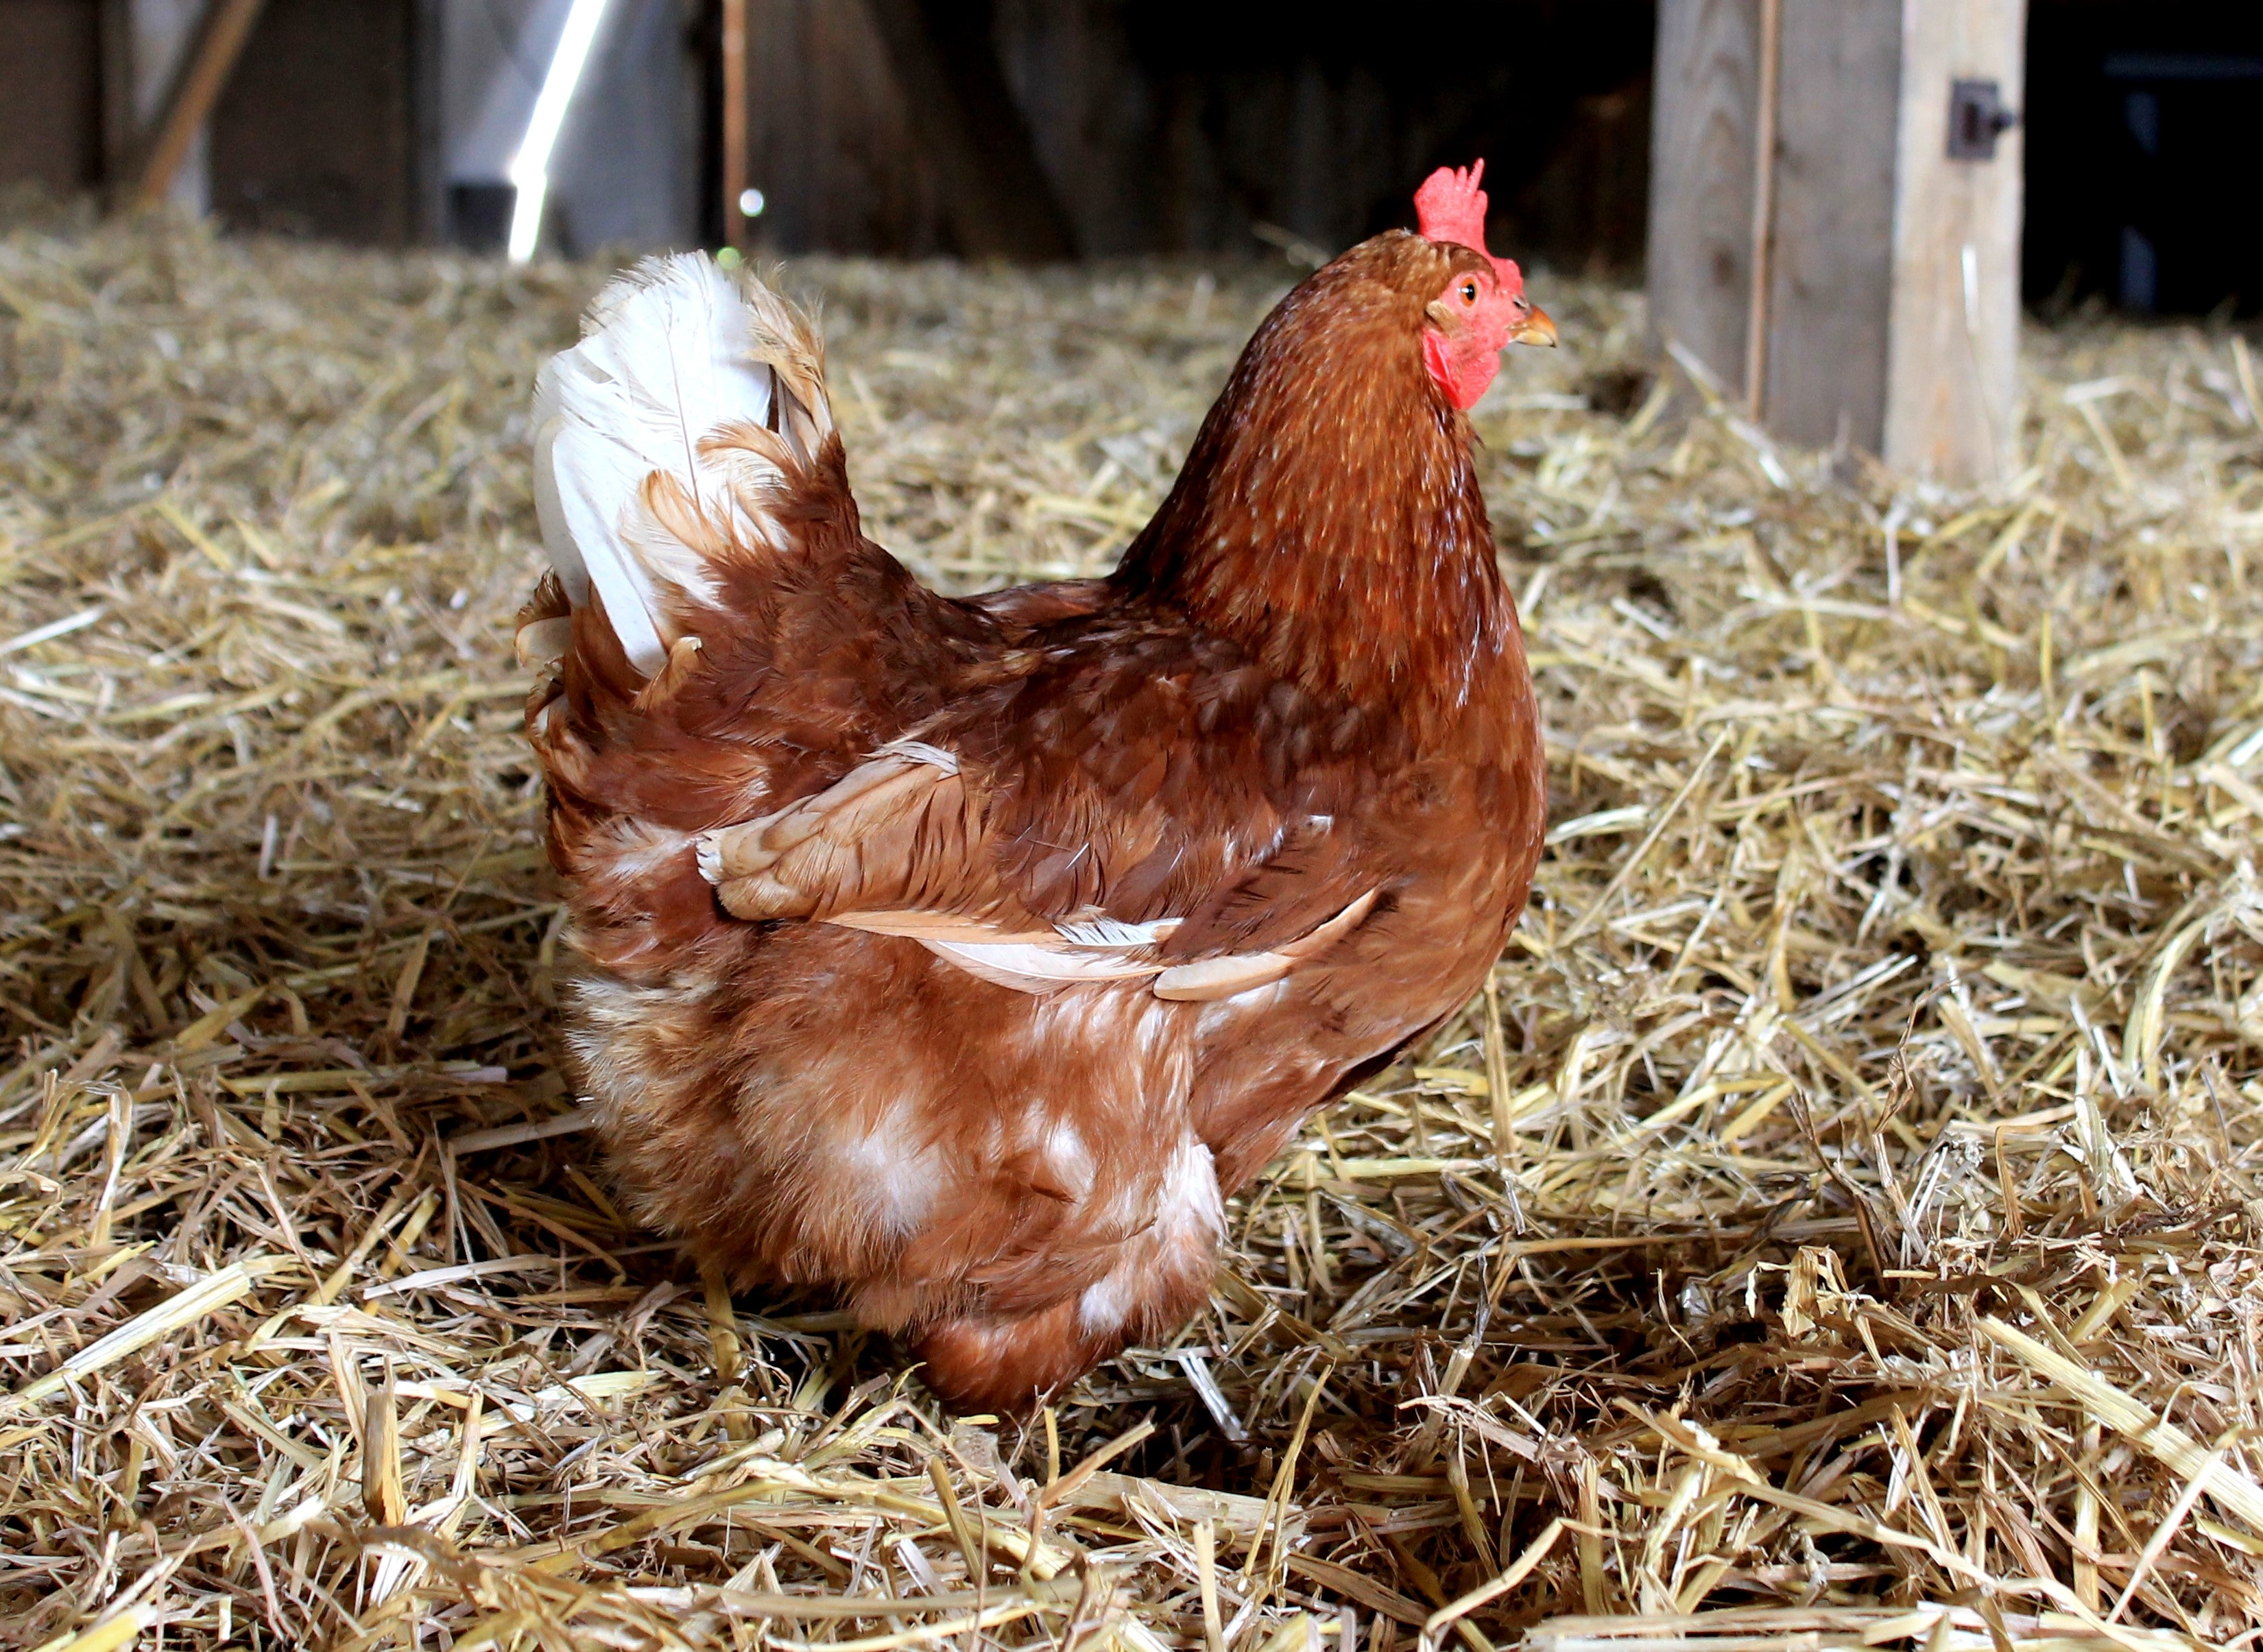
bird, animal, beak, chicken, fauna, rooster, poultry, galliformes, vertebrate, phasianidae